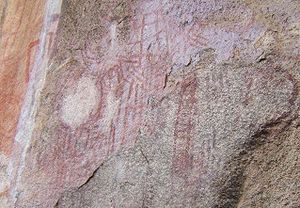
Chongoniområdets klippekunst
Chongoniområdets klippekunst er et verdensarvområde i Malawi. Området omfatter 127 samlinger af klippemalerier, indenfor et areal af 126.4 km², og dækker flere perioder fra stenalder til nutid.